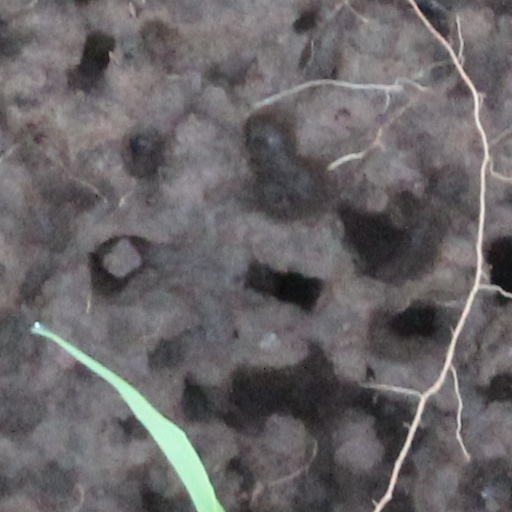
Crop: wheat